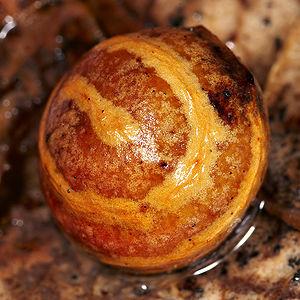
Les Cynipidae, aussi appelés « guêpes à galles » ou « mouche à galles », sont une famille de l'ordre des hyménoptères et appartiennent au sous-ordre des apocrites dans la super-famille des Cynipoidea. Environ 1 300 espèces de ces très petits insectes sont connues dans le monde, avec environ 360 espèces de 36 genres différents en Europe et quelque 800 espèces en Amérique du Nord.